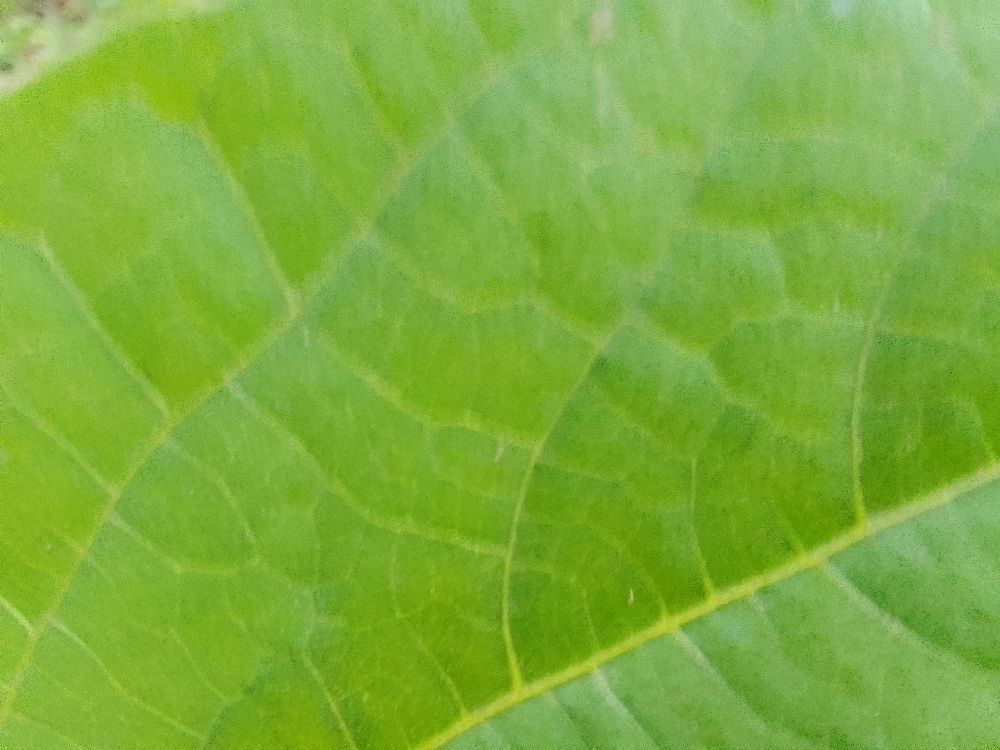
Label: healthy